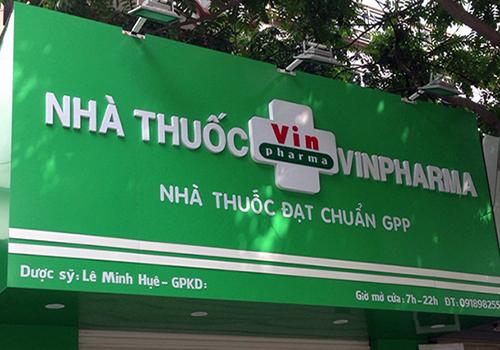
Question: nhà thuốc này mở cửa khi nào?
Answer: nhà thuốc này mở cửa từ 7 h -22